Nether Mill

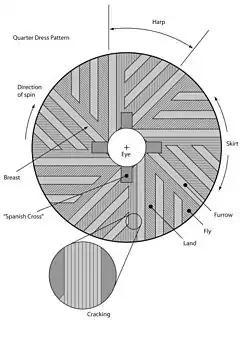
The basic anatomy of a millstone. This is a runner stone and it is not of a composite construction. The bedstone would not have the "Spanish Cross" into which the supporting mill rind would fit and deliver the turning power from the waterwheel gearing.

A 'Neth Mill' is first recorded on the 1750s William Roy military map as well as a 'Load Side' or 'Lade Side' dwelling where the mill lade runs up towards its confluence with the Garnock. Robert Aitken's survey of 1827 shows Nethermill and records that only one corn mill and one lint or flax mill were present in the parish. The New Statistical Account of 1845 states that the mill was the barony mill and was known as the Nethermiln of Kilbirnie. The mill is recorded as the only corn mill in the parish in the 1845 Statistical Account. In Scotland the main cereal crop was oats and the word 'Corn' is synonymous.